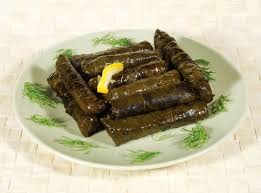
Yemek: yaprak_sarma